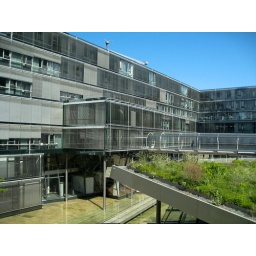
green roof on restaurant in inner-square. building designed by Benisch